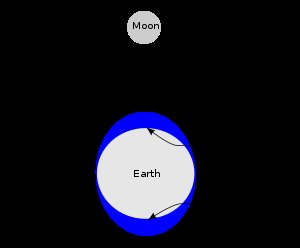
Tidevand
Tegning der viser ebbe og flod i forhold til Månen
Tidevand er den regelmæssige stigning og fald i havets overflade, som er forårsaget af Jordens rotation i månens og solens tyngdefelter, også kaldet tidevandskræfter.